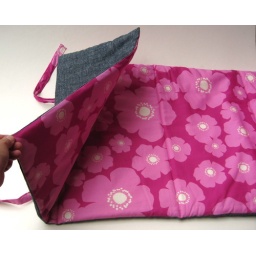
organic kids nap mat in mod pink flowers